Diesdorf

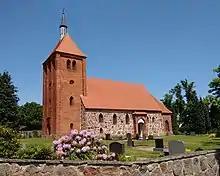
Church in Mehmke

Diesdorf is a municipality ("Flecken") in the district Altmarkkreis Salzwedel, in Saxony-Anhalt, Germany.